History of the Jews in Brody

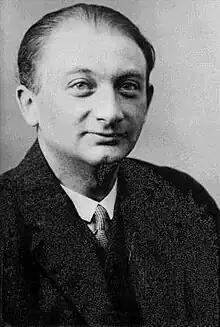
Joseph Roth (1894–1939). Jewish writer from Brody.

When one speaks about any major sort of modern scholarly or historiographic activities in Eastern Galicia that started with Haskalah movement in this area, such activities are bound to three exclusive centers of the Galician Enlightenment, namely: Lviv, Ternopil, and Brody. Today the latter is a non-significant West Ukrainian town, administrative center of Brodovsky rayon in the northeastern fringe of the Lviv oblast. There are few towns in Western Ukraine with so dramatic and challenging Jewish history as it is in case of Brody. For a long time Brody had been one of the greatest centers of commerce in the whole Austro-Hungarian Empire. It was rightly referred to as Triest on the continent. The town has been known yet since the 12th century and soon after was almost entirely inhabited by the Jews. Because of the last fact it came known to be as "Galician Jerusalem". During the Austrian rule in Galicia, the North Eastern fringe of the empire passed just a few kilometres from Brody. It was the border of two greatest East European empires at that time Austrian and Russian and Brody by the luck or misfortune of history happened to be squeezed between the two borders. By misfortune, because of its border location it was twice utterly destroyed first during the First World War and again in 1944. By luck, because the city took a great commercial benefit and privileges being a border city. Because of its location, in 1779, Brody received the status of a "free city" and could trade with all the European countries. Worthwhile to note that in the 18th century the commercial turnover of Brody city exceeded the turnover of whole province of Galicia taken together. In the 19th century it was the second largest city on the territory of Galicia after Lemberg. Its "sister city" over the Russian side of the border was Radyvyliv just 9 km east of Brody. Radyvyliv played a similar function as Brody on the Russian side of the border.